John Whetton Ehninger

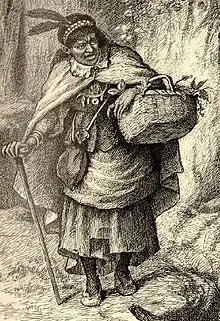
Tituba, detail from an illustration by Ehninger of a poem by Henry Wadsworth Longfellow

John Whetten Ehninger (July 22, 1827, in New York City – January 22, 1889, in Saratoga, New York) was an American painter and etcher.